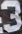
Number: 3